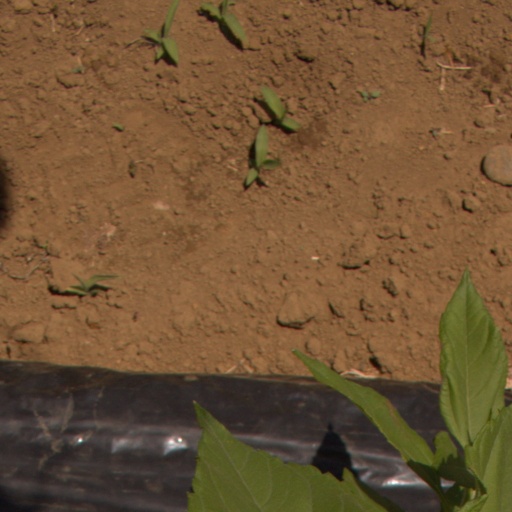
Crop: Jerusalem artichoke